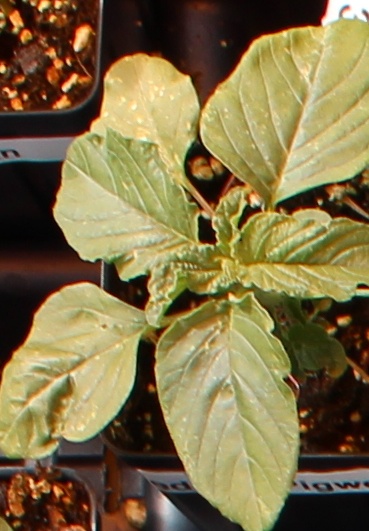
Label: Redroot Pigweed